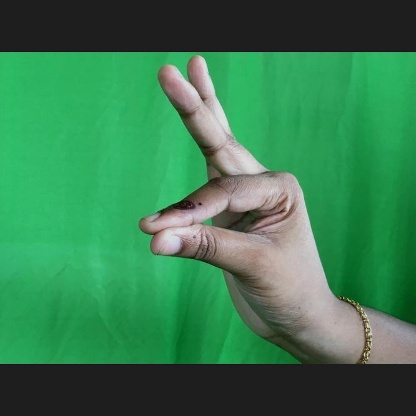
Mudra: Hamsasyam